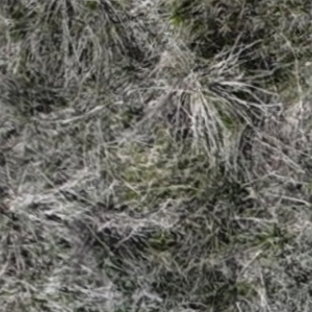
Month: may